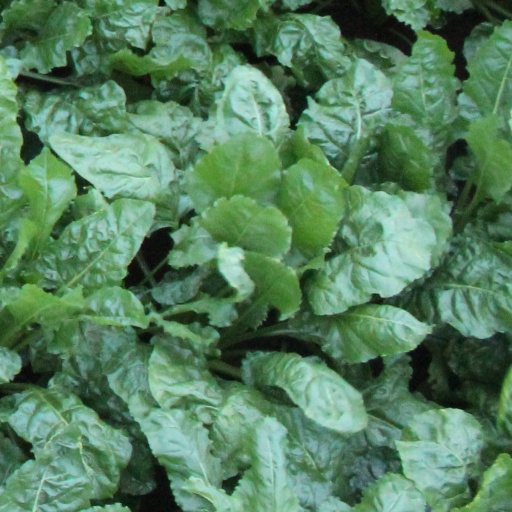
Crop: sugar beet